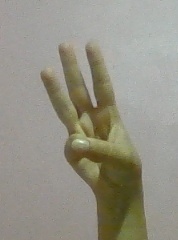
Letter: thaa